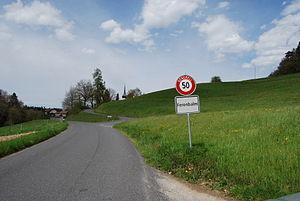
Ferenbalm, appelée en français Les Baumettes, est une commune suisse du canton de Berne, située dans l'arrondissement administratif de Berne-Mittelland.